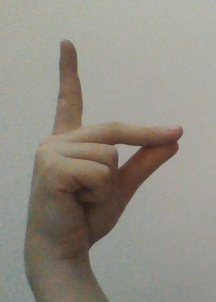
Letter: ta